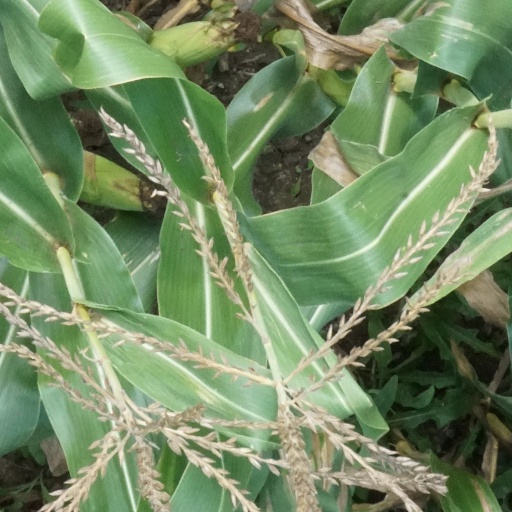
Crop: maize; corn